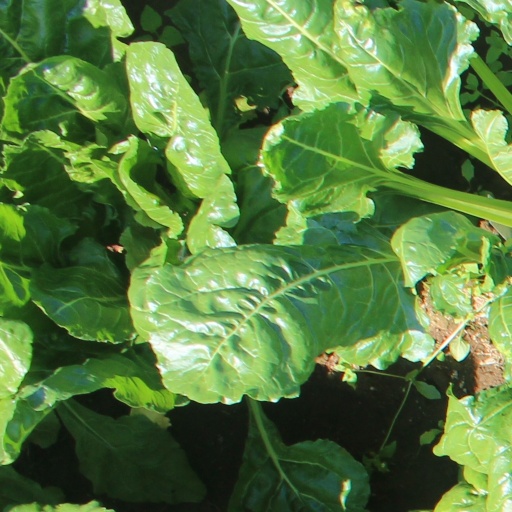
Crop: sugar beet